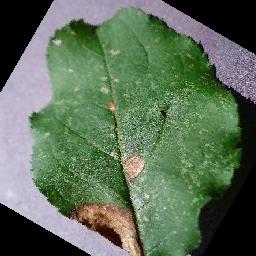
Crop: apple
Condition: black_rot